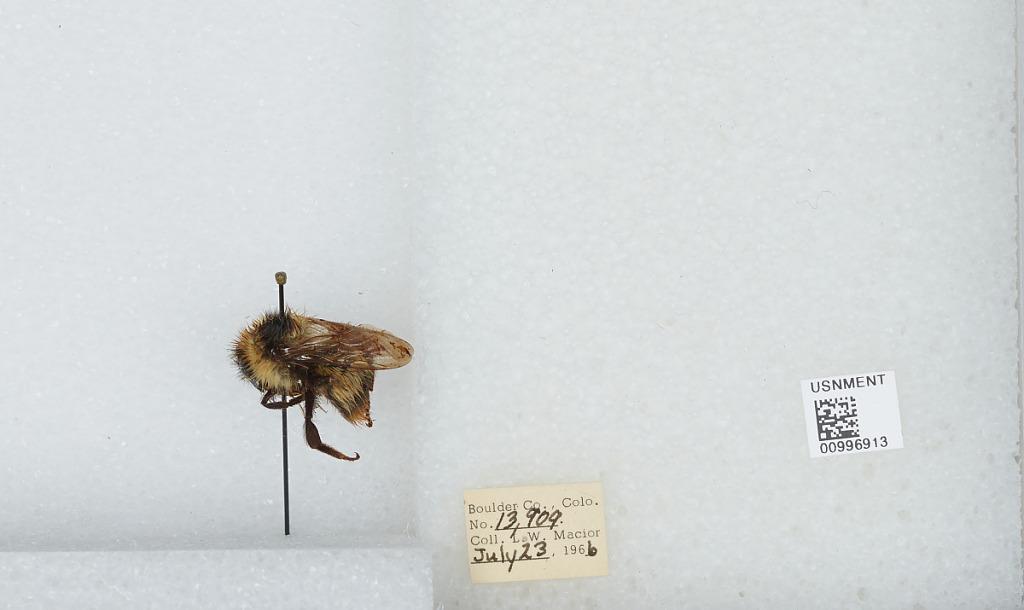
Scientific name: Bombus (Alpinobombus) balteatus Dahlbom
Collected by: L. Macior
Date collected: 1966-7-23
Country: United States
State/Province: Colorado
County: Boulder
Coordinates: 40.0275, -105.252